Battle of Wagram

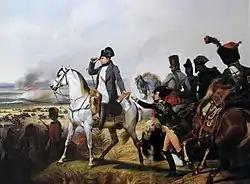
"The Battle of Wagram" by Horace Vernet, 1836

The Battle of Wagram (5–6 July 1809) was a military engagement of the Napoleonic Wars that ended in a costly but decisive victory for Emperor Napoleon's French and allied army against the Austrian army under the command of Archduke Charles of Austria-Teschen. The battle led to the breakup of the Fifth Coalition, the Austrian and British-led alliance against France. Wagram was the largest battle in European history up to that time.